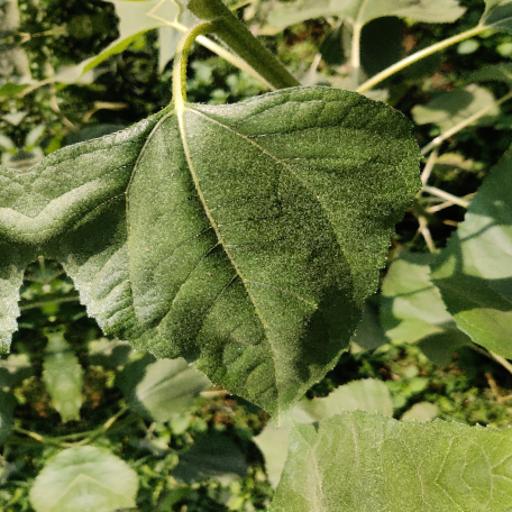
Label: Fresh_leaf